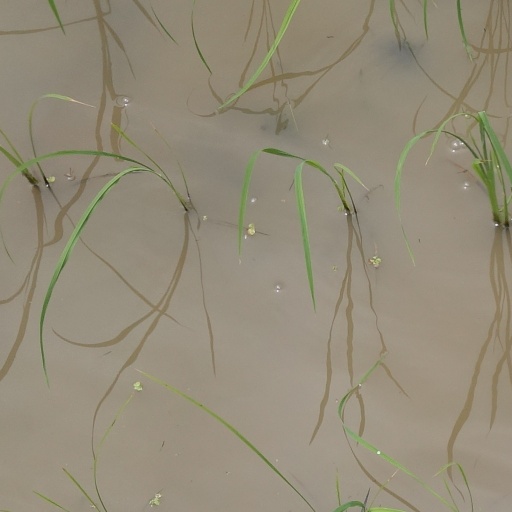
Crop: rice